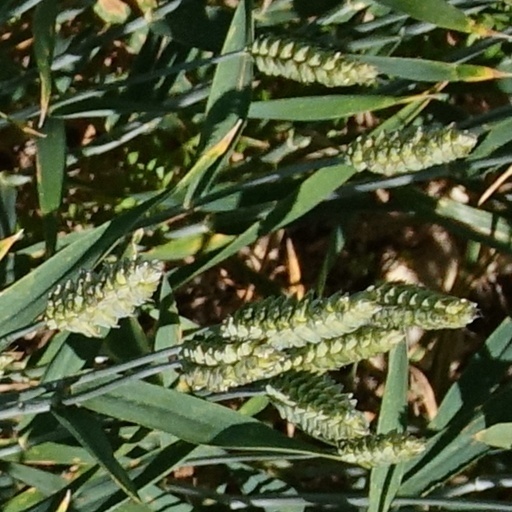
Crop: wheat